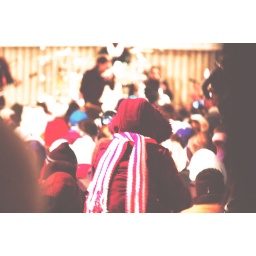
this little girl with her red coat always kind of stuck out in my vision